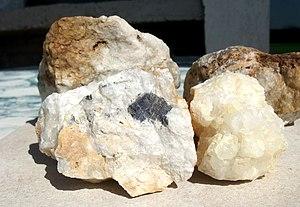
Savas galène
Savas est une commune française, située dans le département de l'Ardèche en région Auvergne-Rhône-Alpes, à 10 km au nord de la ville d'Annonay.